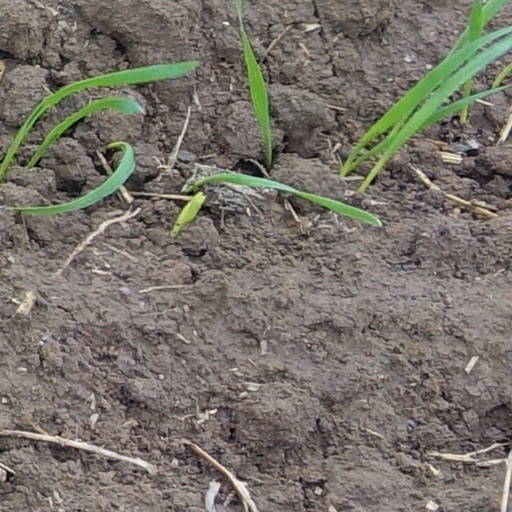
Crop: wheat